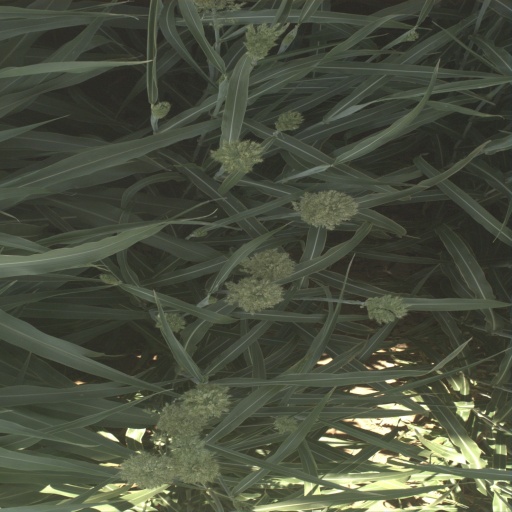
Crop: sorghum